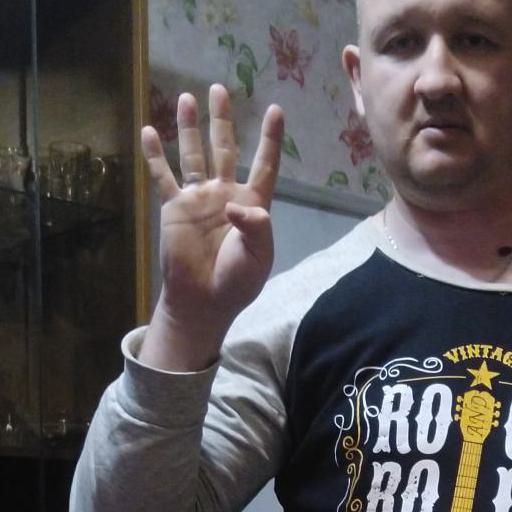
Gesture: four